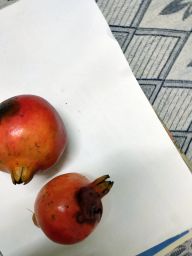
Fruit: Pomegranate
Quality: Bad